Erythema marginatum

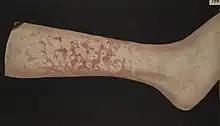
Painting of a leg with erythema marginatum

Erythema marginatum (also known as chicken wire erythema) is an acquired skin condition which primarily affects the arms, trunk, and legs. It is a type of erythema (redness of the skin or mucous membranes) characterised by bright pink or red circular lesions which have sharply-defined borders and faint central clearing. The lesions typically range from 3 to 10 cm in size, and are distributed symmetrically over the torso and inner surfaces of the limbs and extensor surfaces. The lesions usually last for a few hours to a few days and may reappear over the subsequent weeks.